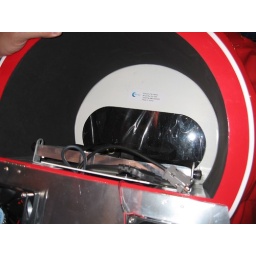
Inside ot the sky television by Sky View tech